Pattadakal

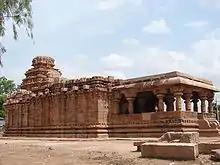
Jain Narayana temple

Also known as Kashivishweswara, the Kashi Vishwanatha temple is another of the smaller temples at Pattadakal. The temple has been variously dated to the late 7th century, early 8th century or the mid-8th century.